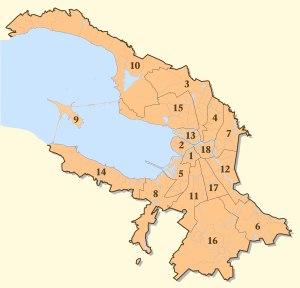
La ville fédérale de Saint-Pétersbourg en Russie est divisée en dix-huit divisions administratives, qui sont à leur tour subdivisés en districts, villes et communes urbaines ainsi qu'en okrougs municipaux.
Ozerki est un raïon historique situé au nord de Saint-Pétersbourg en Russie, intégré à la ville depuis 1963 dans le District de Vyborg.